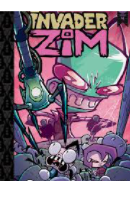
Portrait style: Cartoon Portrait